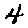
Label: 4